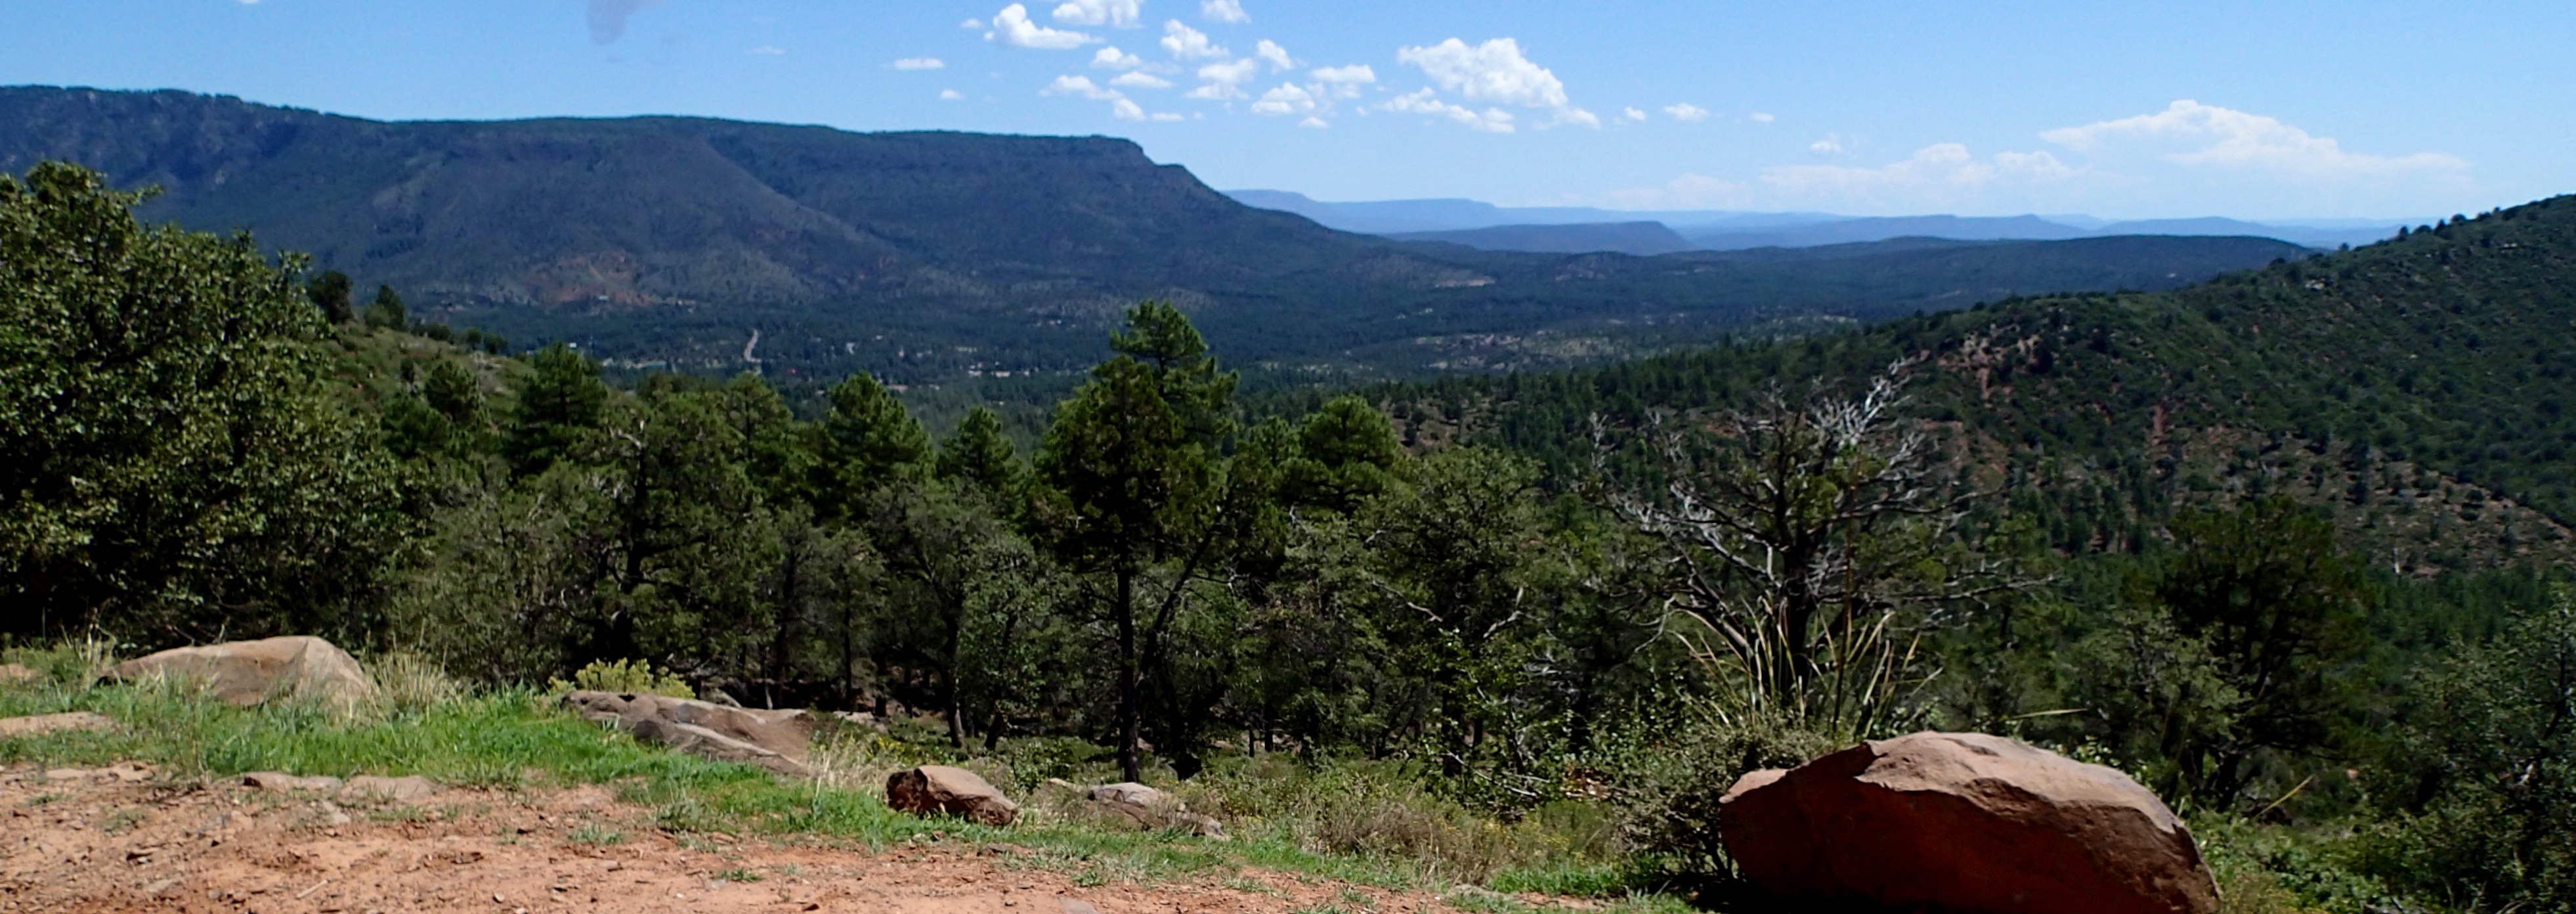
forest, wilderness, walking, mountain, trail, adventure, valley, mountain range, national park, ridge, plateau, ecosystem, mountainous landforms